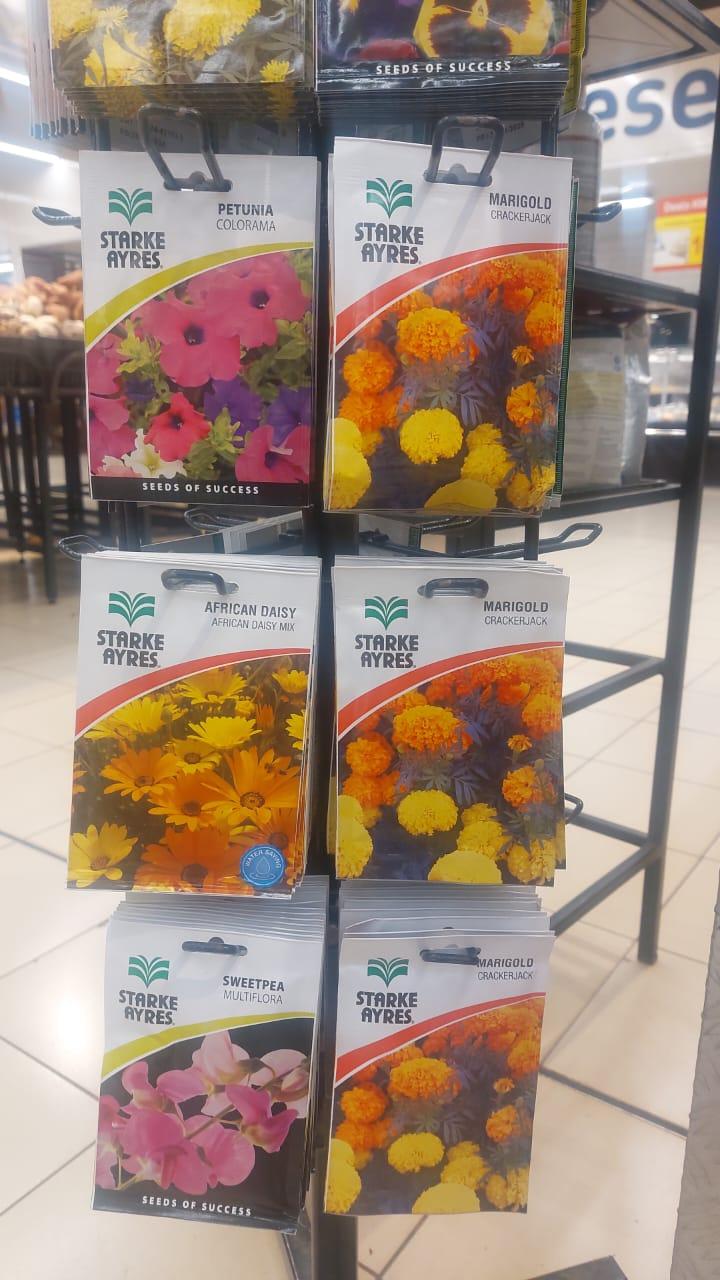
Duka la pembejeo kukiwa na pakti za mbegu za mazao mbalimbali, yenye umbo la msitatiri na picha za mimea iotayo kutoka a na mbegu hizo.